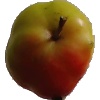
Label: Apple Red Yellow 2